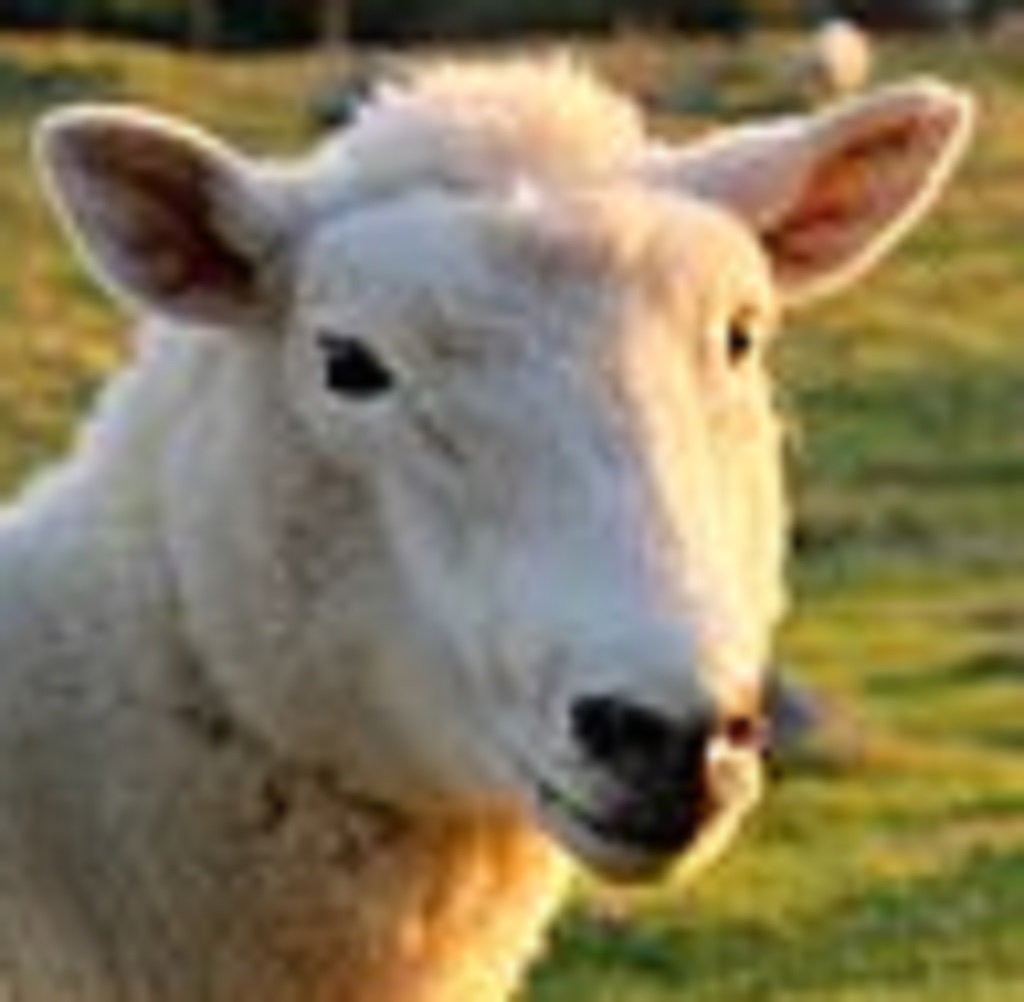
Label: no pain